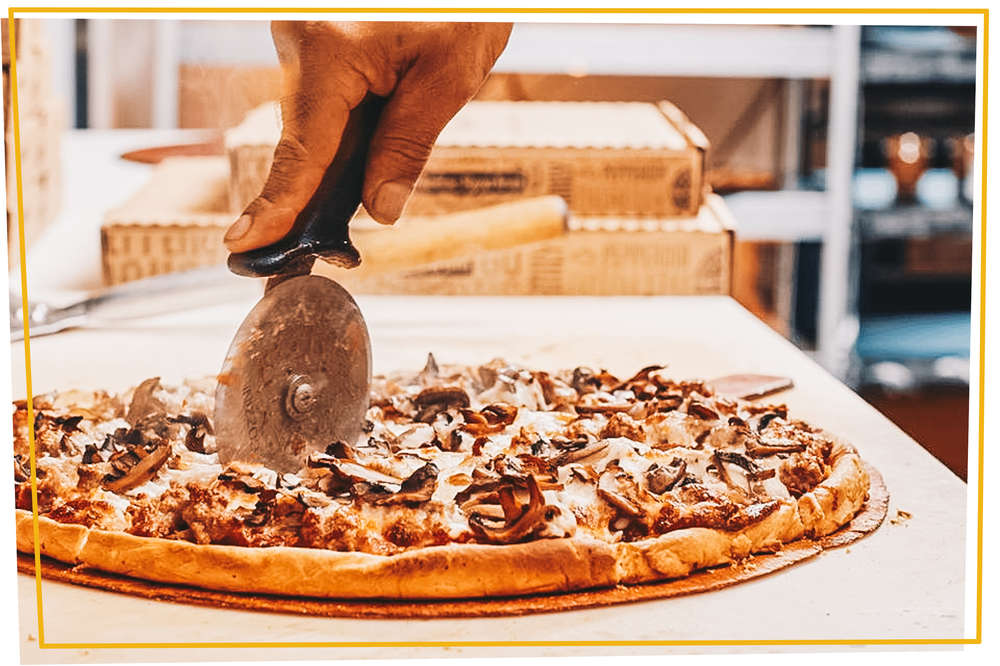
Dish: pizza